1980s in video games

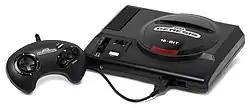
The Sega Genesis was released in North America in 1989.

Starting in 1987 with the PC Engine in Japan and ending in 1996, with the last console being the Neo-Geo in 1991, the fourth generation of video game consoles consisted primarily of games and systems programmed for the 16-bit era. During this generation, 2D graphics had improved over the previous generation and experimentation began to occur with 3D graphics, although 3D games were more prevalent on the PC at the time. The fourth generation also was the first time compact discs were considered a viable port for video game retail sales with the CD-i. Some of the most notable systems released during this generation were the Super Famicom/Super Nintendo Entertainment System (1990), the Sega Mega Drive/Genesis (1988), and the Neo Geo (1991). Nintendo's Game Boy was also released during the fourth generation, which would become the most popular series of handheld gaming systems during the 1990s. A rivalry between Sega and Nintendo occurred during this generation, starting the first ever console war.